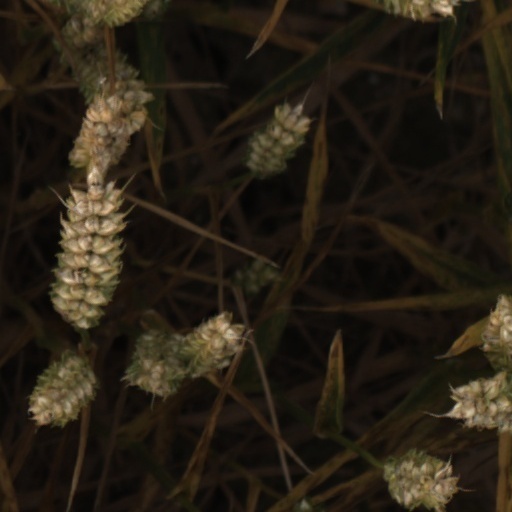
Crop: wheat